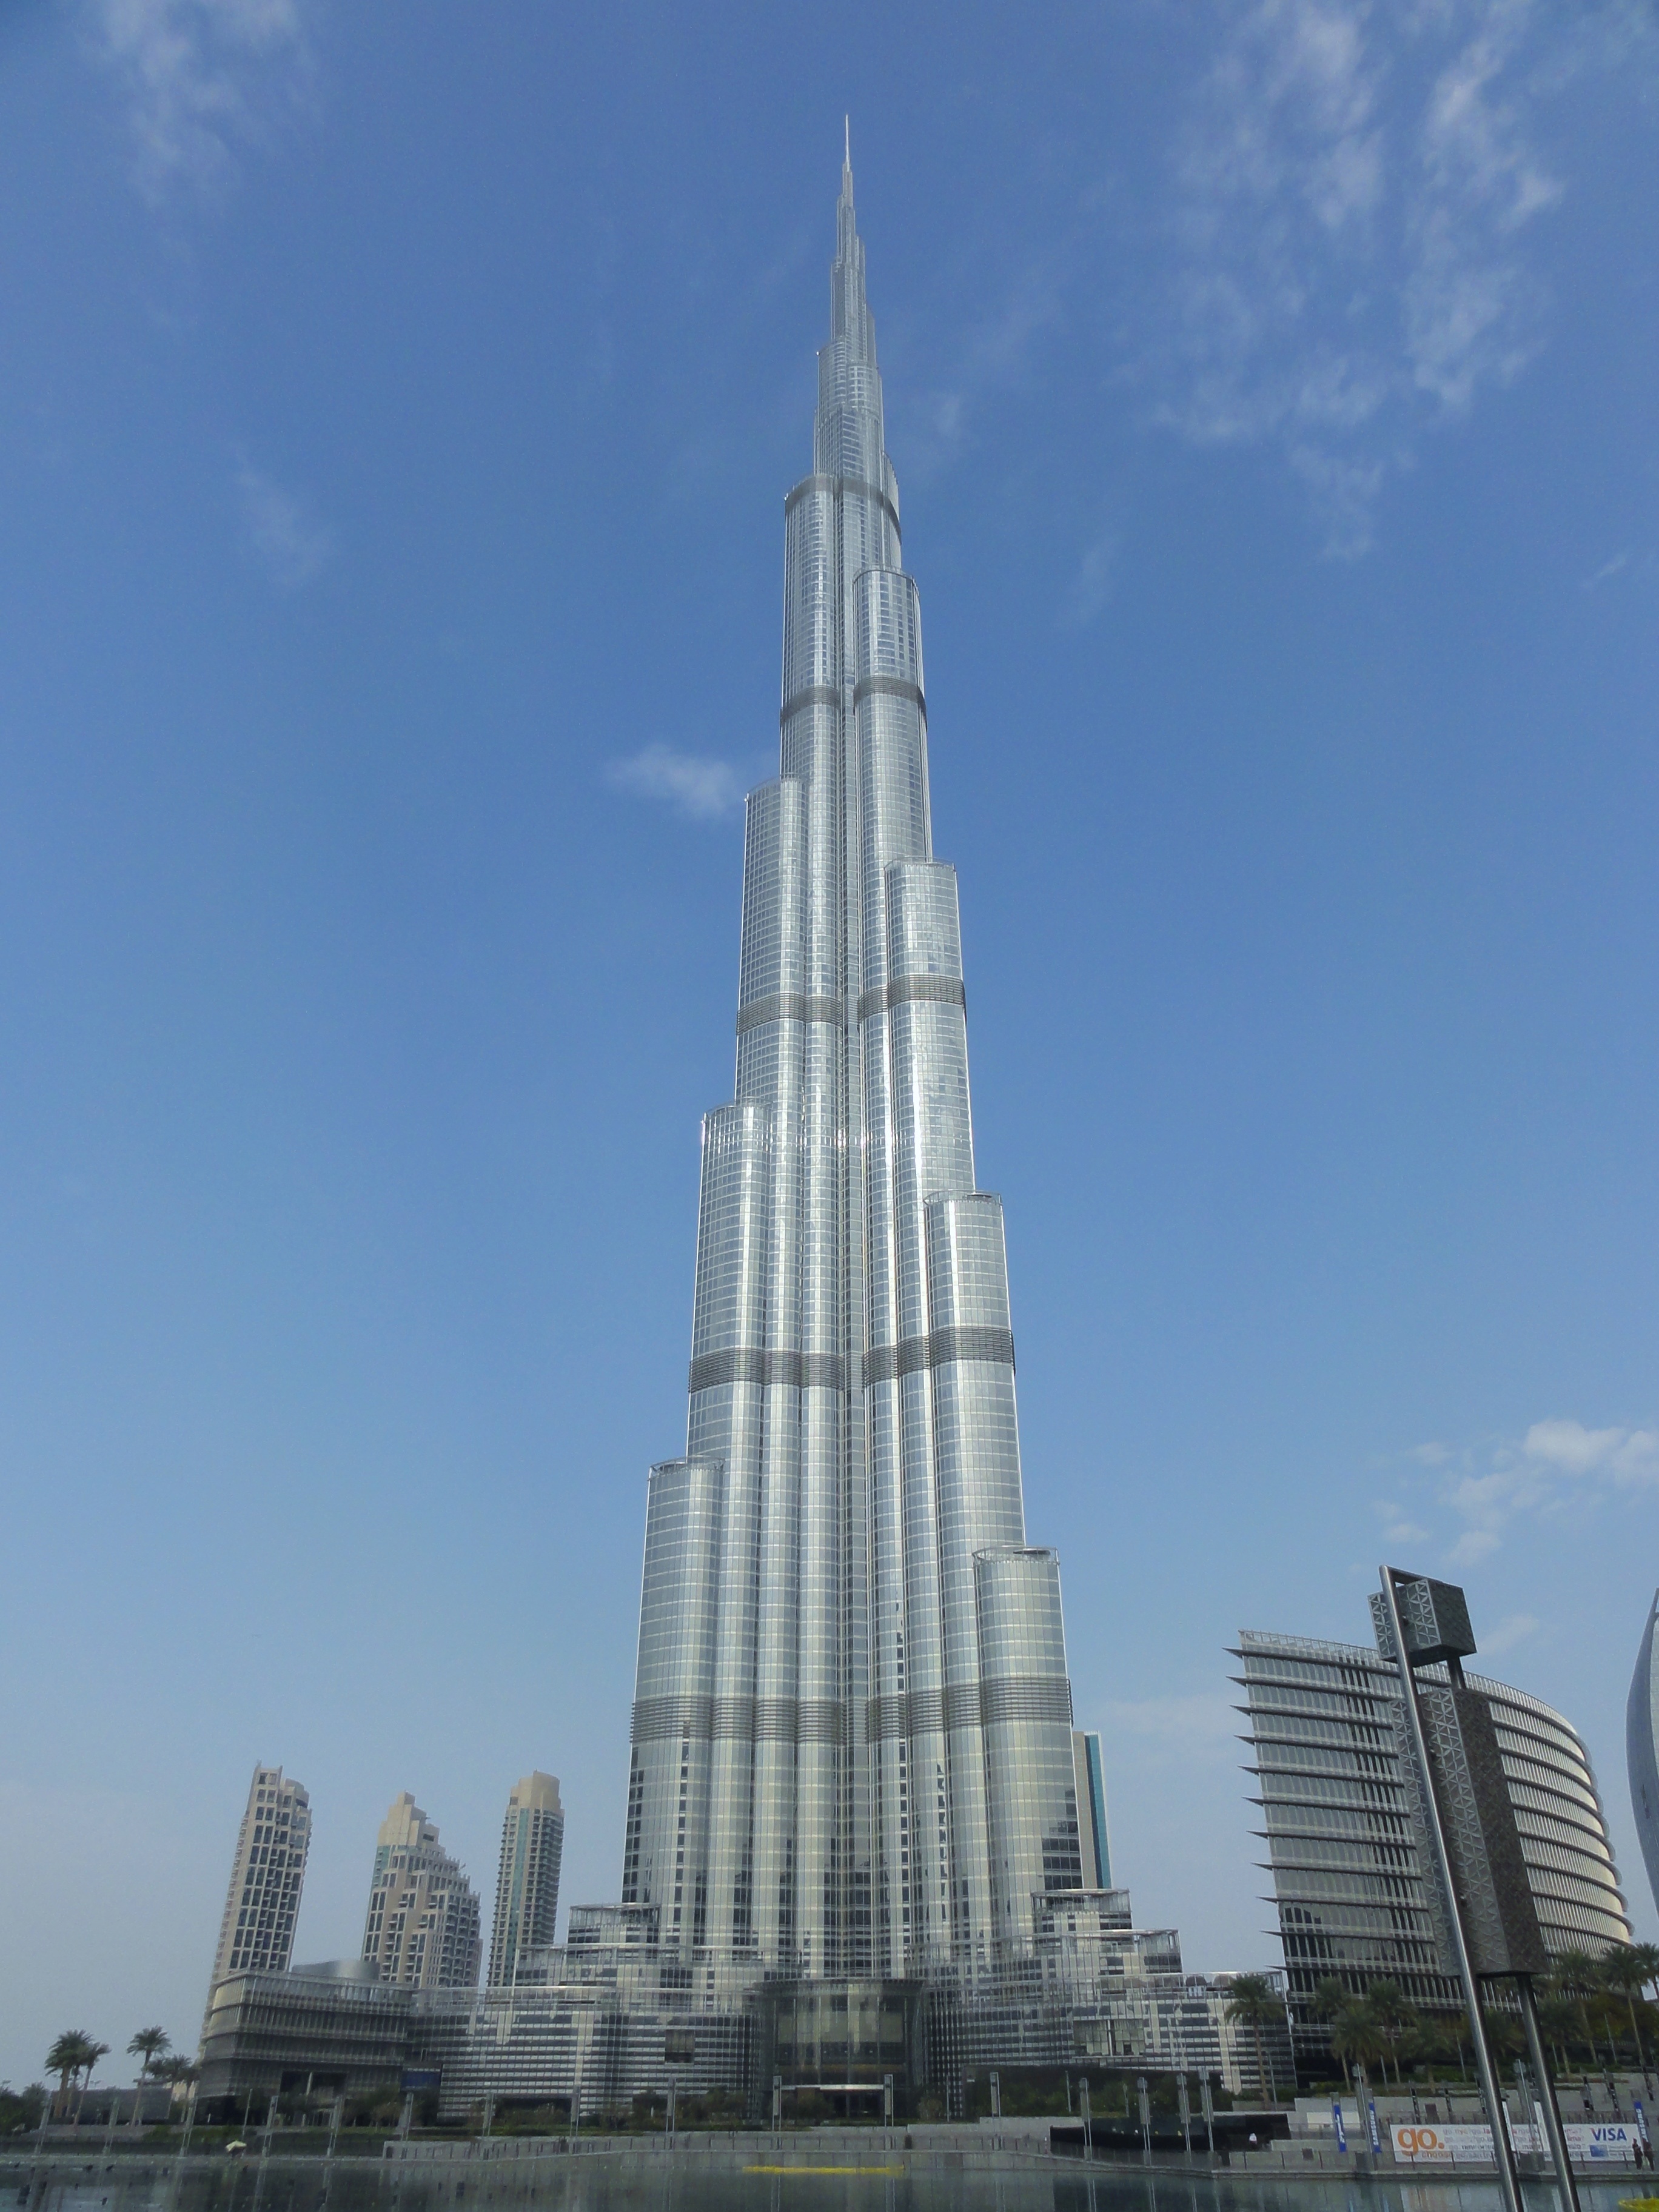
architecture, building, skyscraper, monument, tower, dubai, landmark, cathedral, tower block, place of worship, spire, steeple, uae, emirates